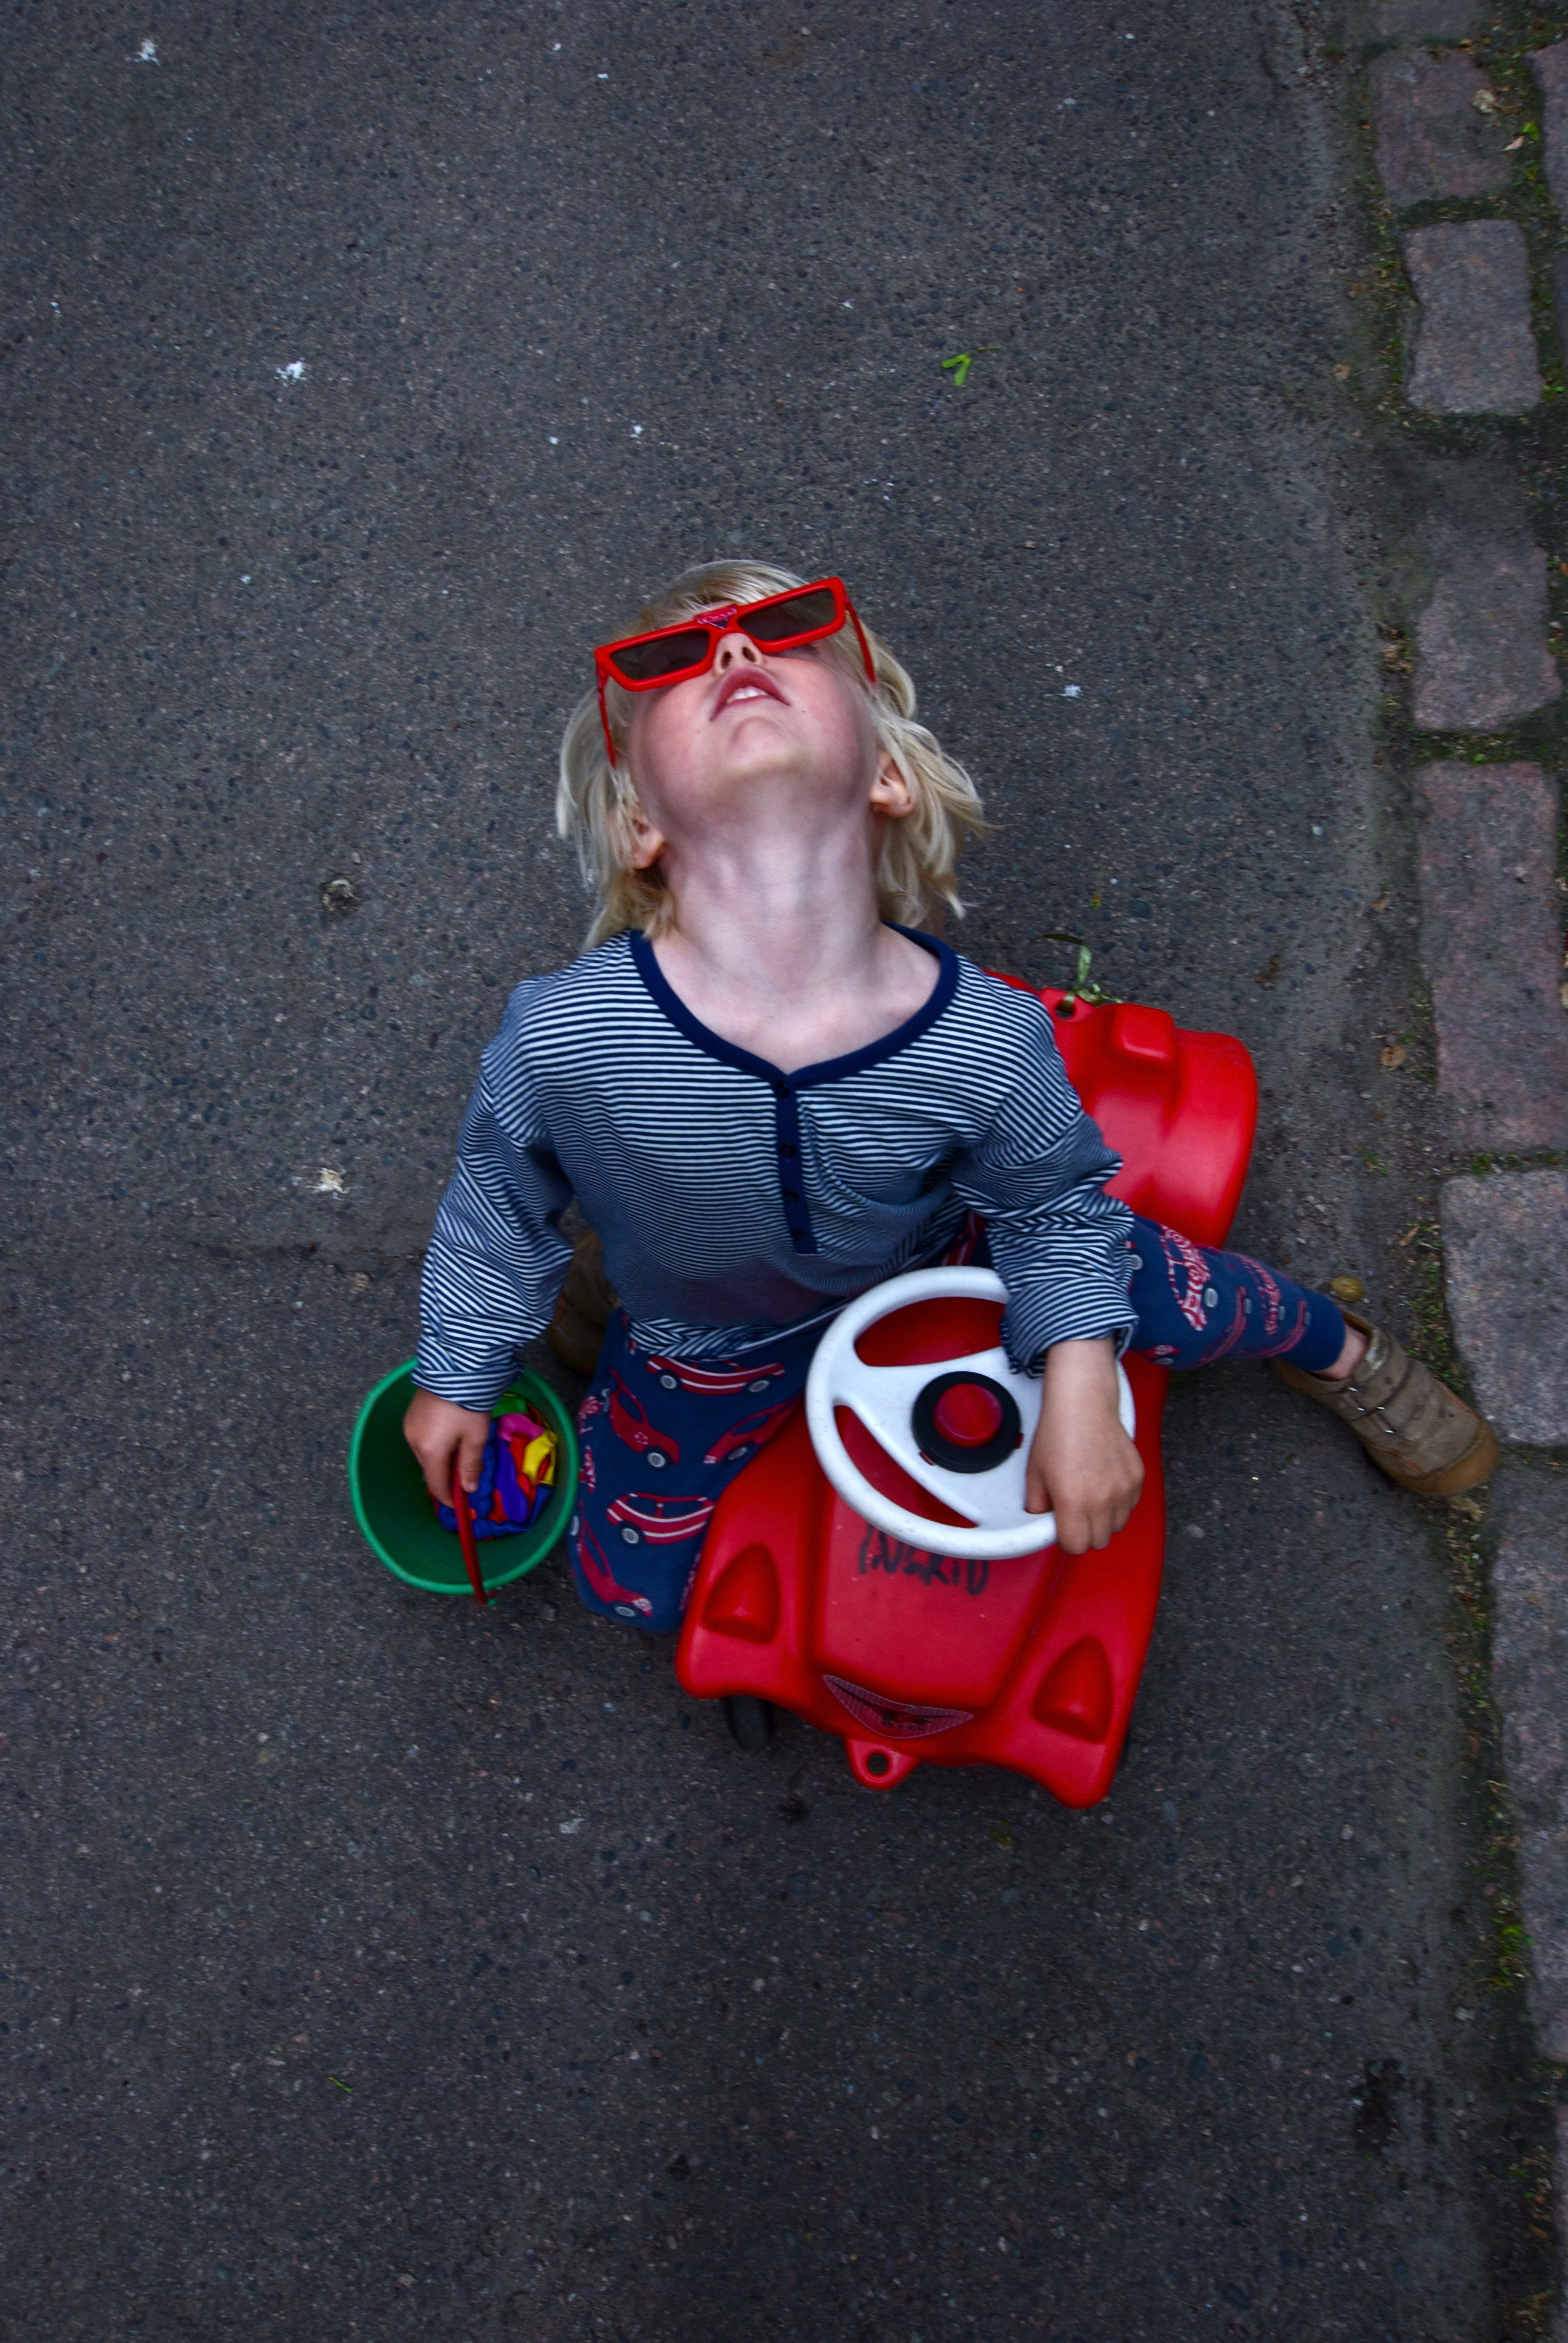
red, color, blue, clothing, costume, fictional character